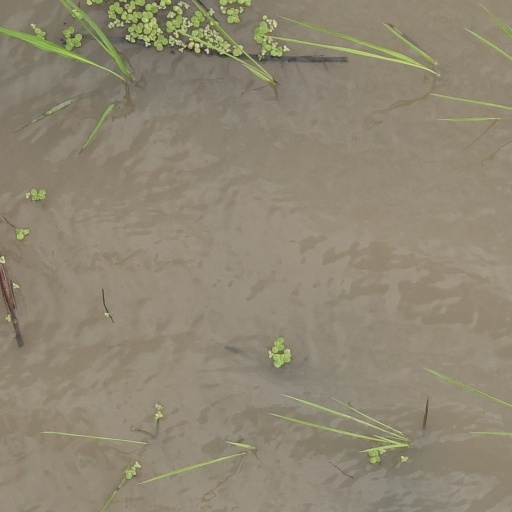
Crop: rice